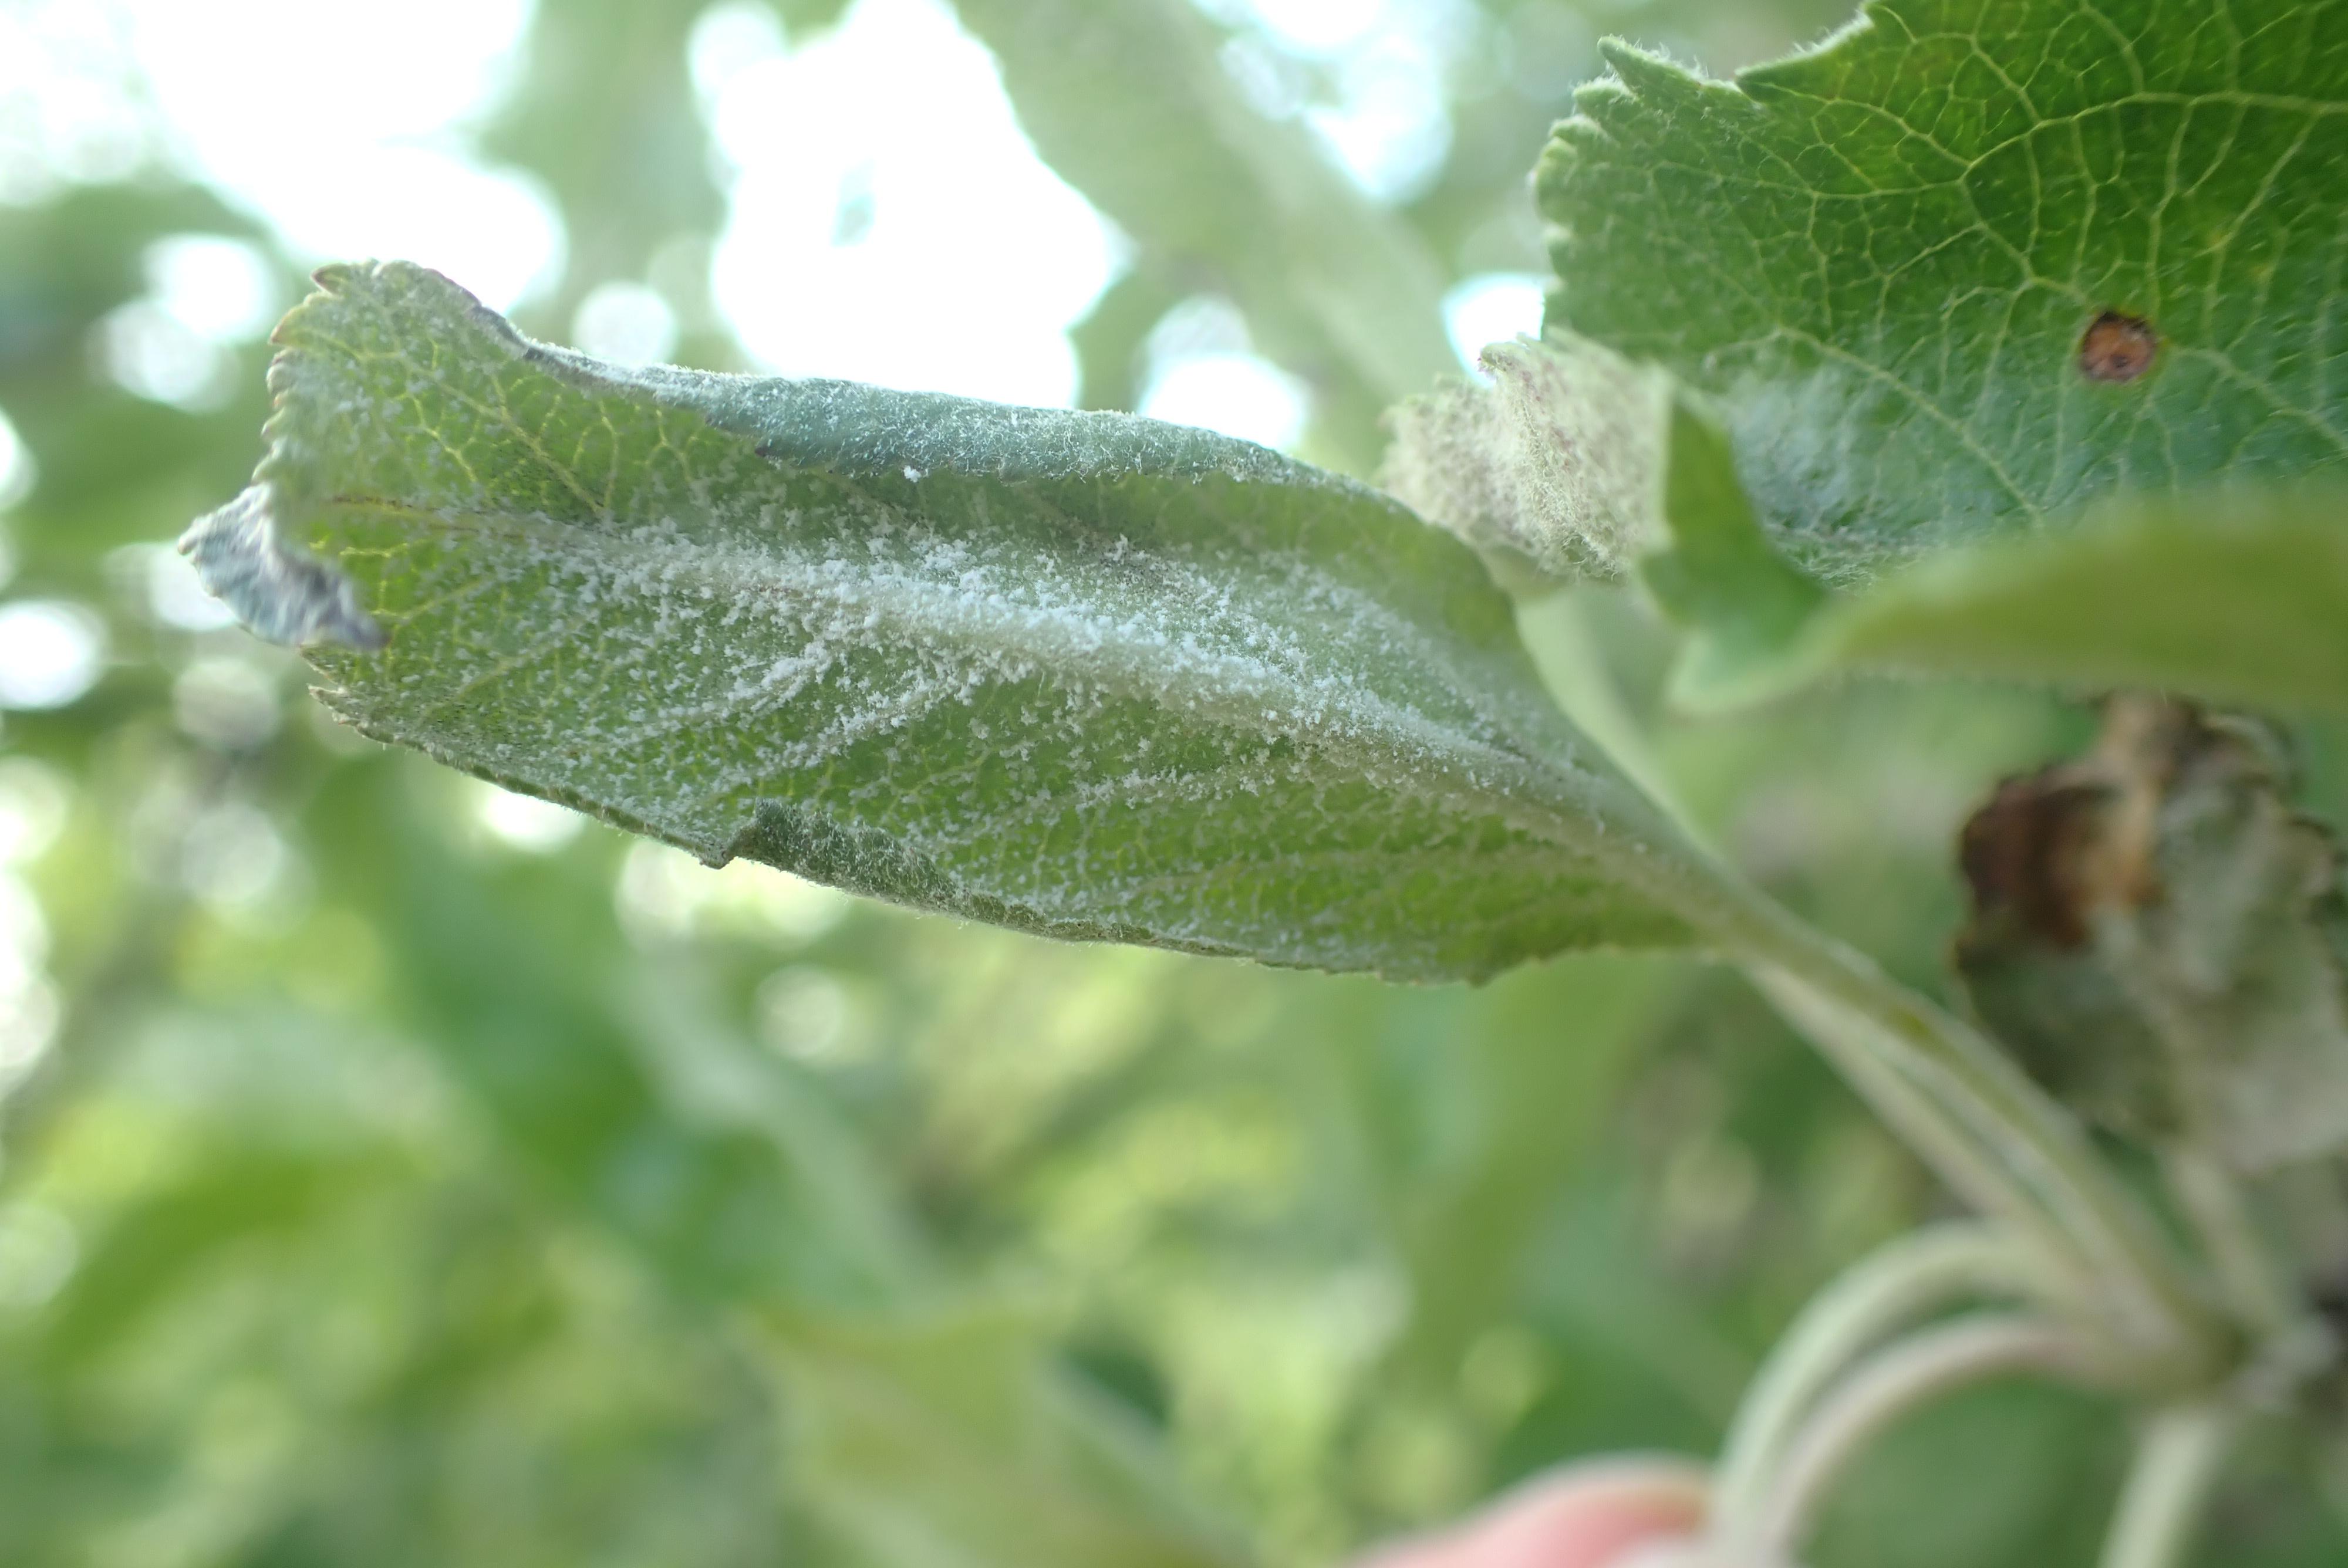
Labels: powdery_mildew